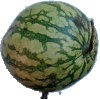
Label: watermelon